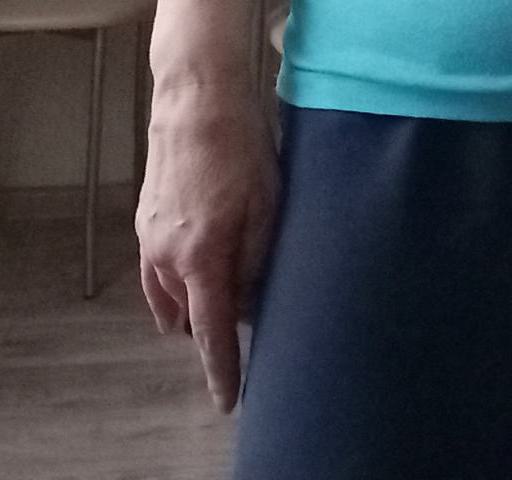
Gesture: no_gesture